Water on Mars

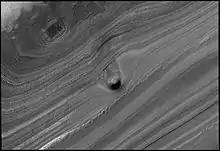
North polar layered deposits of ice and dust.

The early Noachian era was characterized by atmospheric loss to space from heavy meteoritic bombardment and hydrodynamic escape. Ejection by meteorites may have removed ~60% of the early atmosphere. Significant quantities of phyllosilicates may have formed during this period requiring a sufficiently dense atmosphere to sustain surface water, as the spectrally dominant phyllosilicate group, smectite, suggests moderate water-to-rock ratios. However, the pH-pCO between smectite and carbonate show that the precipitation of smectite would constrain pCO to a value not more than . As a result, the dominant component of a dense atmosphere on early Mars becomes uncertain, if the clays formed in contact with the Martian atmosphere, particularly given the lack of evidence for carbonate deposits. An additional complication is that the ~25% lower brightness of the young Sun would have required an ancient atmosphere with a significant greenhouse effect to raise surface temperatures to sustain liquid water. Higher CO content alone would have been insufficient, as CO precipitates at partial pressures exceeding , reducing its effectiveness as a greenhouse gas.